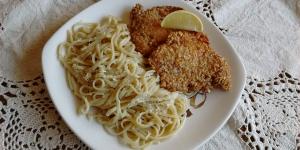
milanesa con fideos